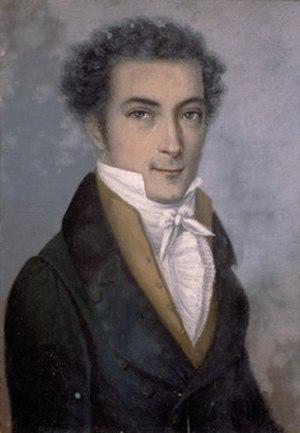
Karl Ludwig Wilhelm von Zanth est un architecte, théoricien de l'architecture et aquarelliste allemand, né à Breslau le 6 août 1796 et décédé le 7 octobre 1857 à Stuttgart.